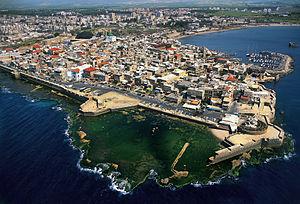
Saint-Jean-d’Acre, appelée Acco ou Ptolémaïs dans l'Antiquité et au Moyen Âge, est le nom donné par les chrétiens à la ville qui deviendra plus tard Acre, située aujourd'hui en Israël. La prise de Saint-Jean-d'Acre en 1291 par les Mamelouk aboutit à la fin du royaume de Jérusalem et clôt la période des croisades médiévales.
Acre est une ville d’Israël, située au nord de la baie de Haïfa, sur un promontoire et dotée d'un port en eaux profondes.